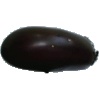
Label: eggplant